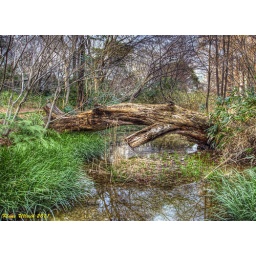
tree over water